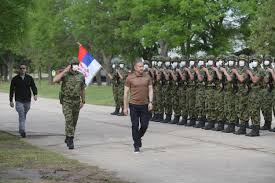
Label: BTR